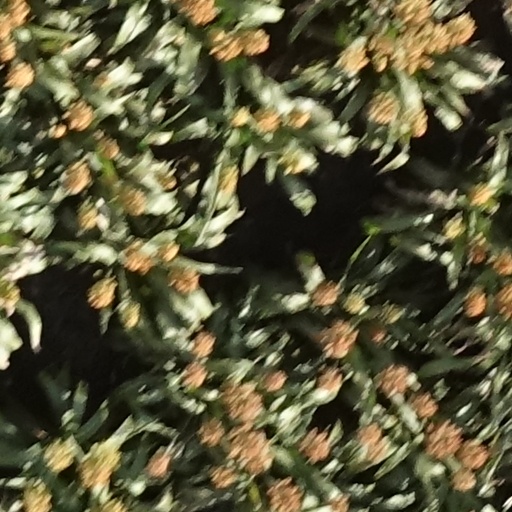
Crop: sorghum